Aetokremnos

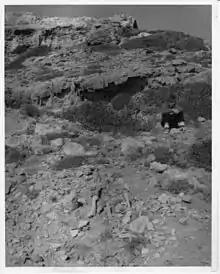
Aetokremnos upon its discovery, 1960, with fossil remains in the foreground

Aetokremnos is a rock shelter near Limassol on the southern coast of Cyprus. It is widely considered to host some of the oldest evidence of human habitation of Cyprus, dating to around 12,000 years ago. It is situated on a steep cliff site c. above the Mediterranean sea. The name means ""Cliff of the eagles"" in Greek. Around have been excavated and out of the four layers documented, the third is sterile.